Sheldon College

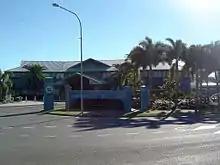
Entrance, 2014

Sheldon College is a private day school located in Sheldon in Redland City, Queensland, Australia. The school admits students from 15 months of age through to Grade 12.